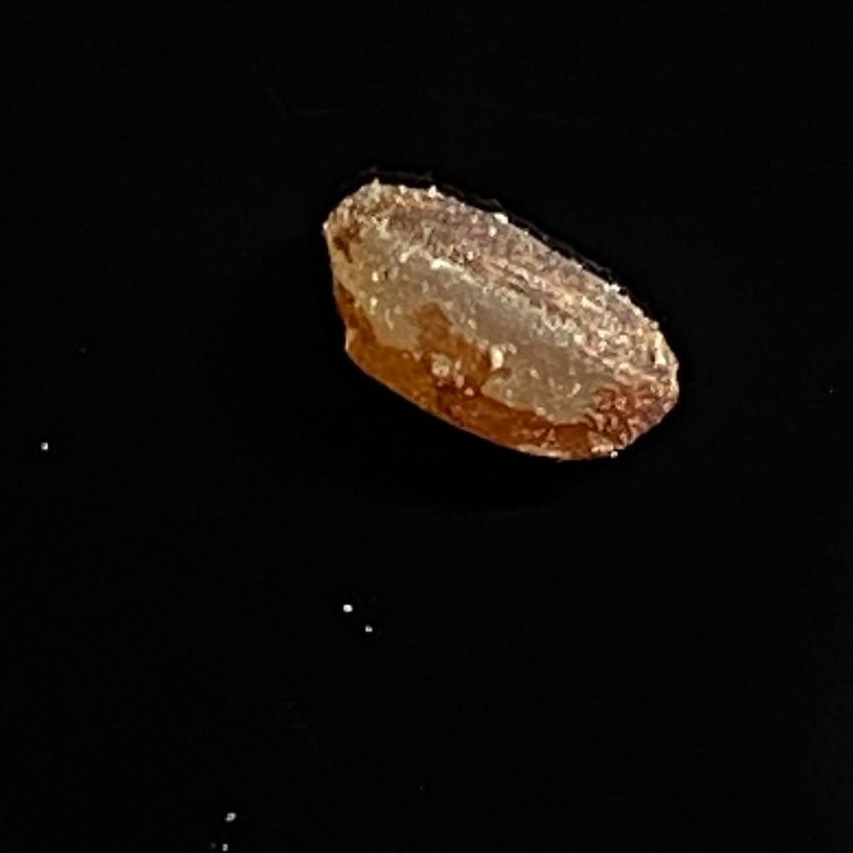
Rice variety: Lal_Aush